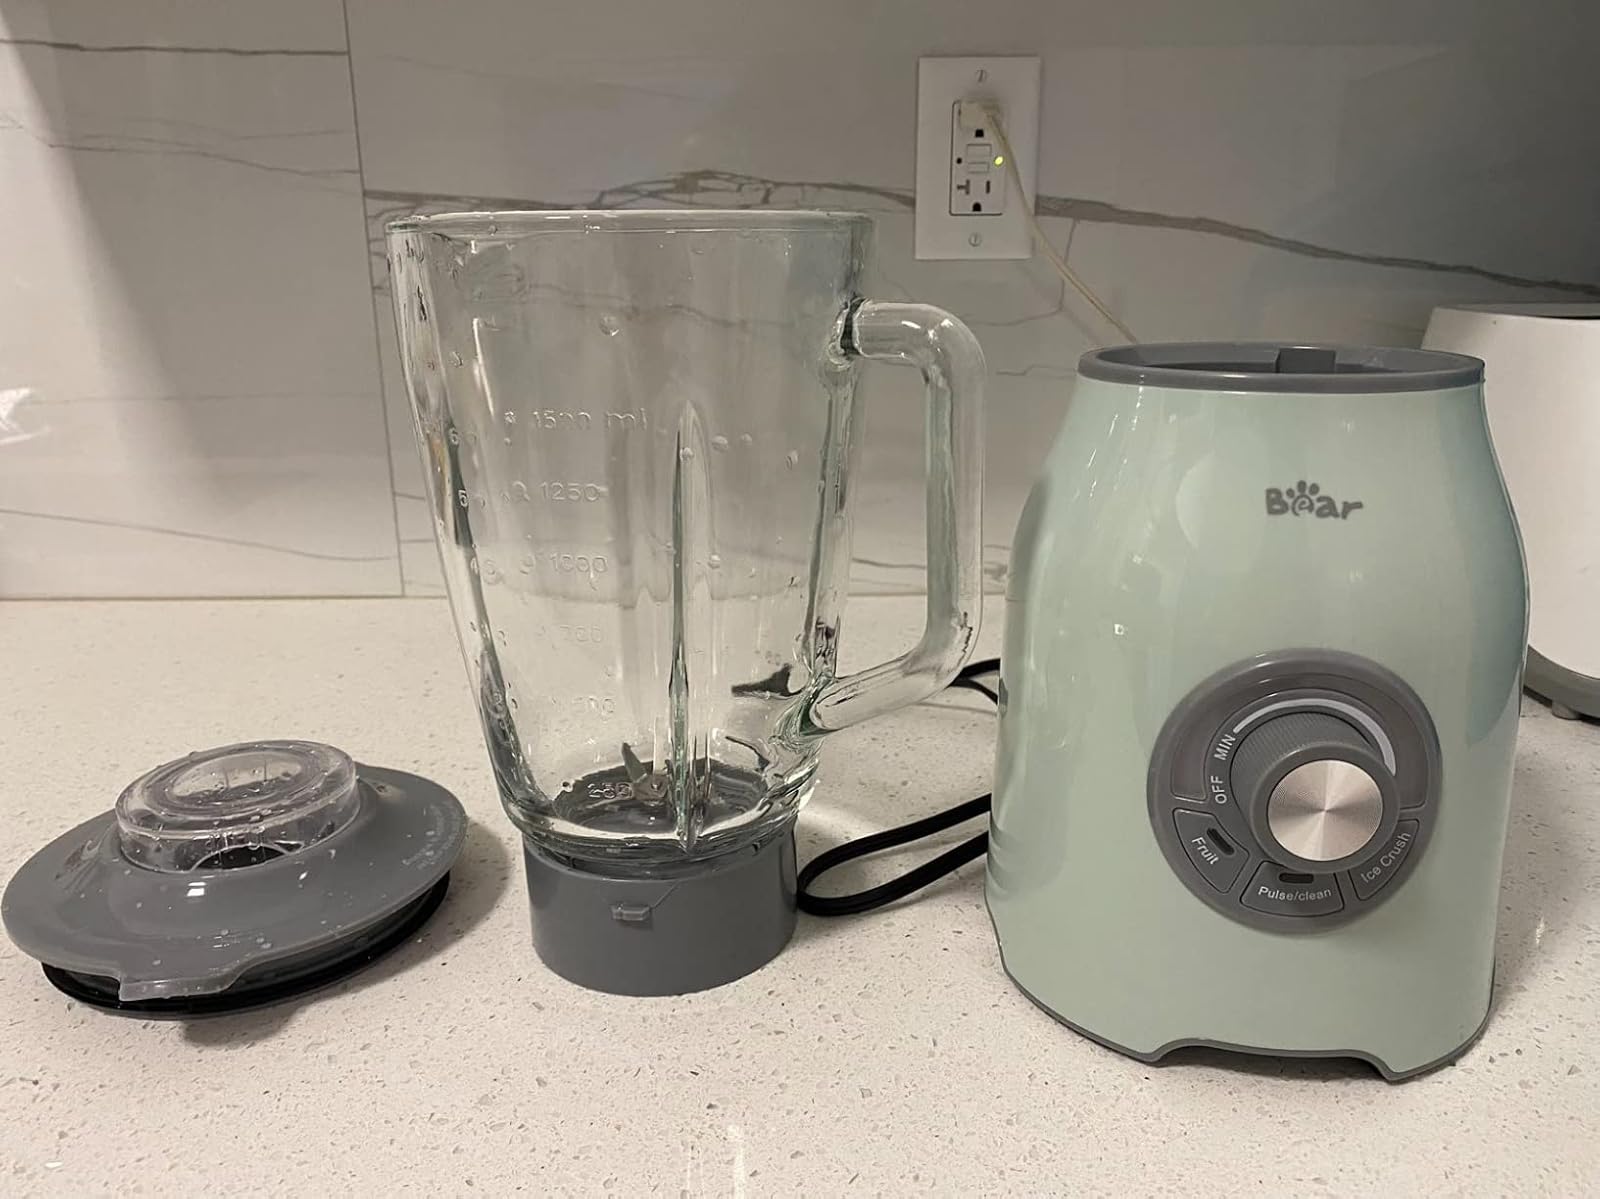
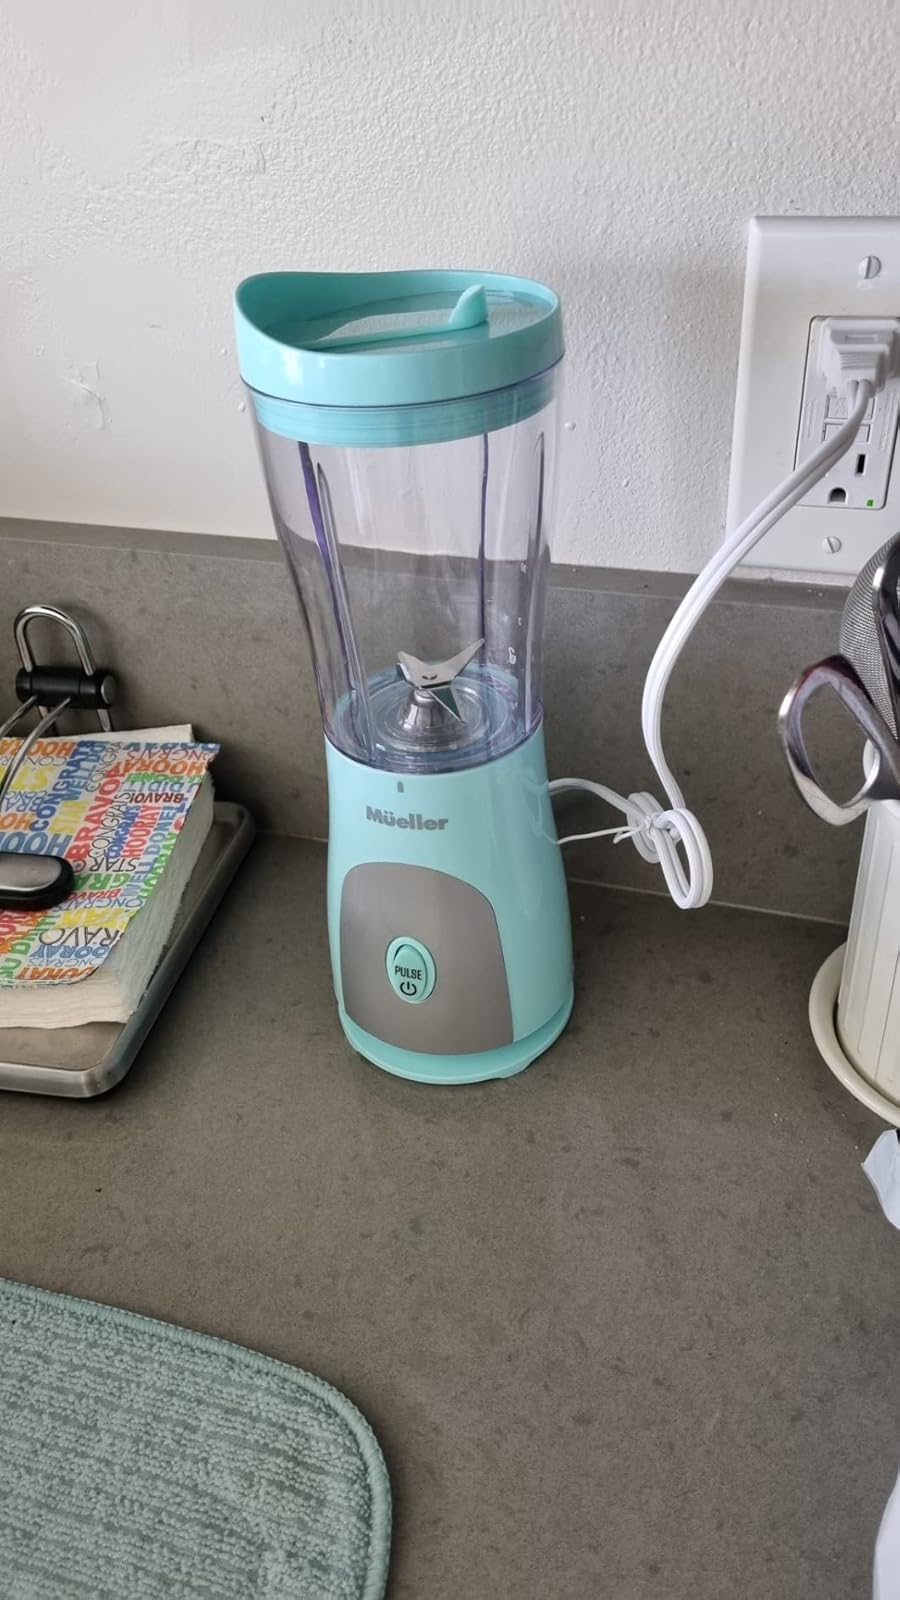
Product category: items_blender
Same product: no